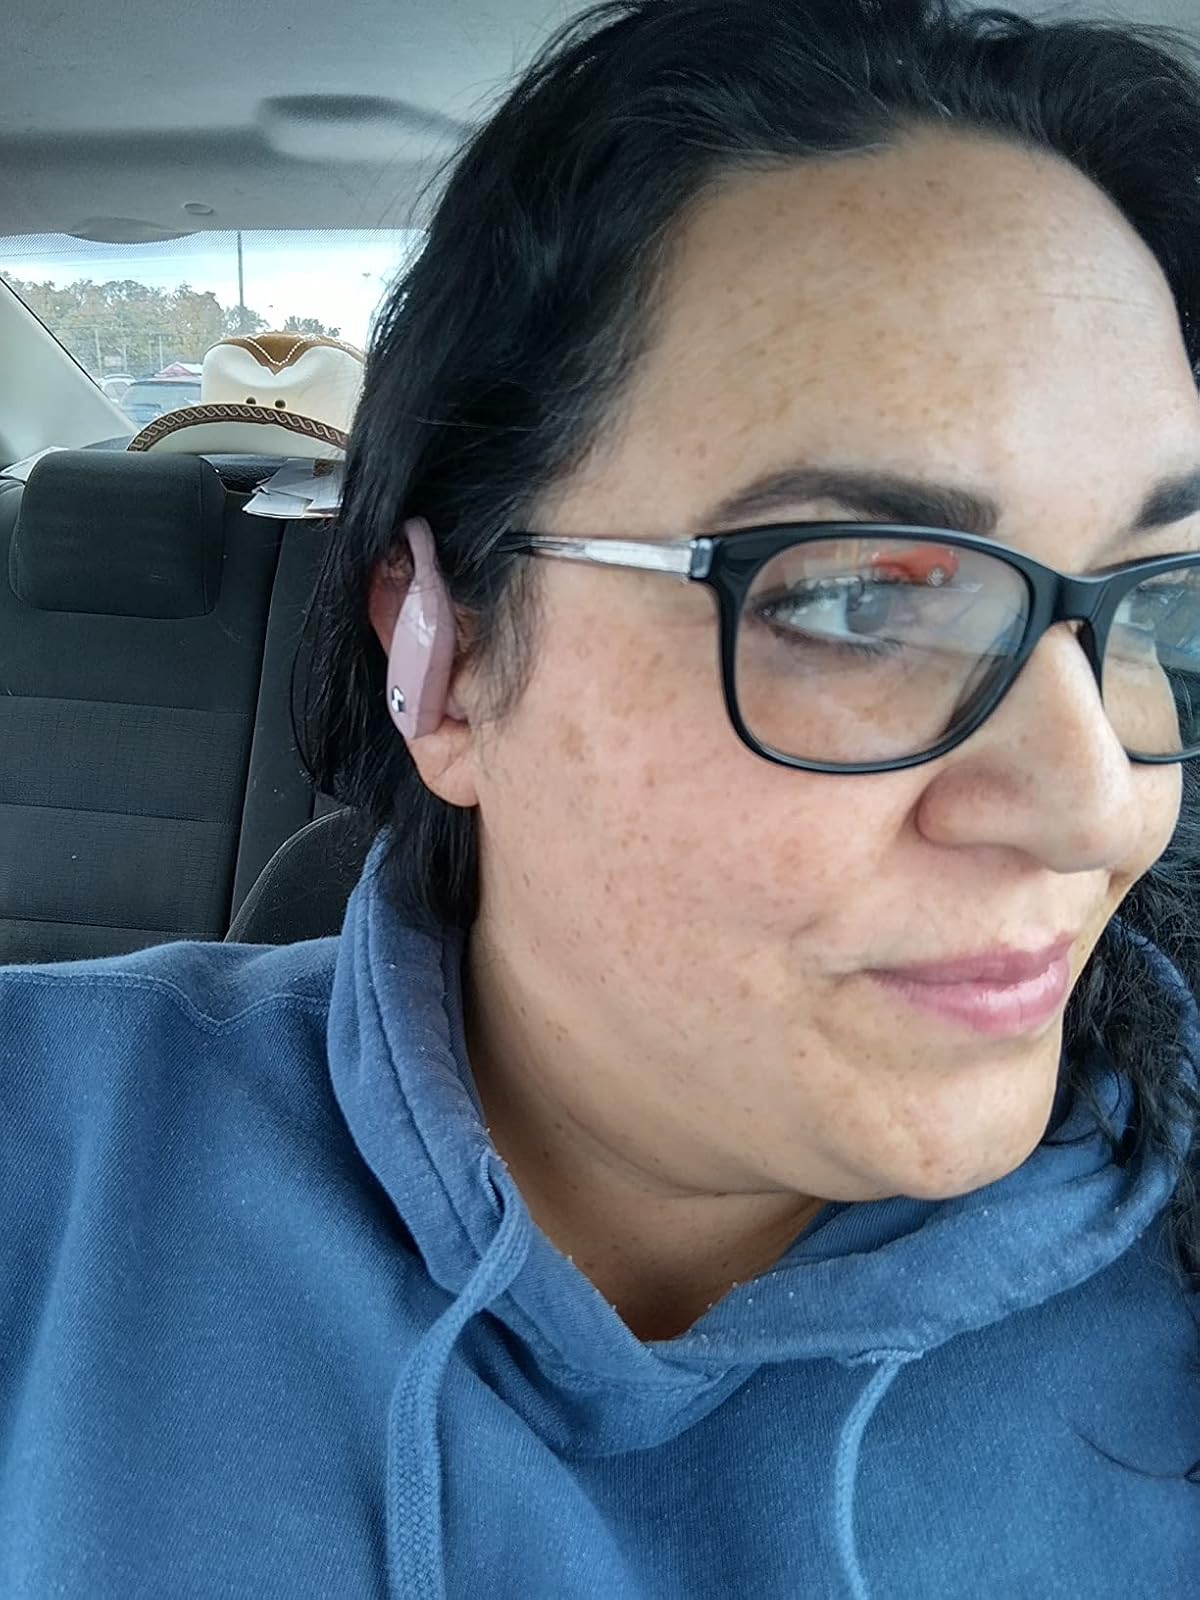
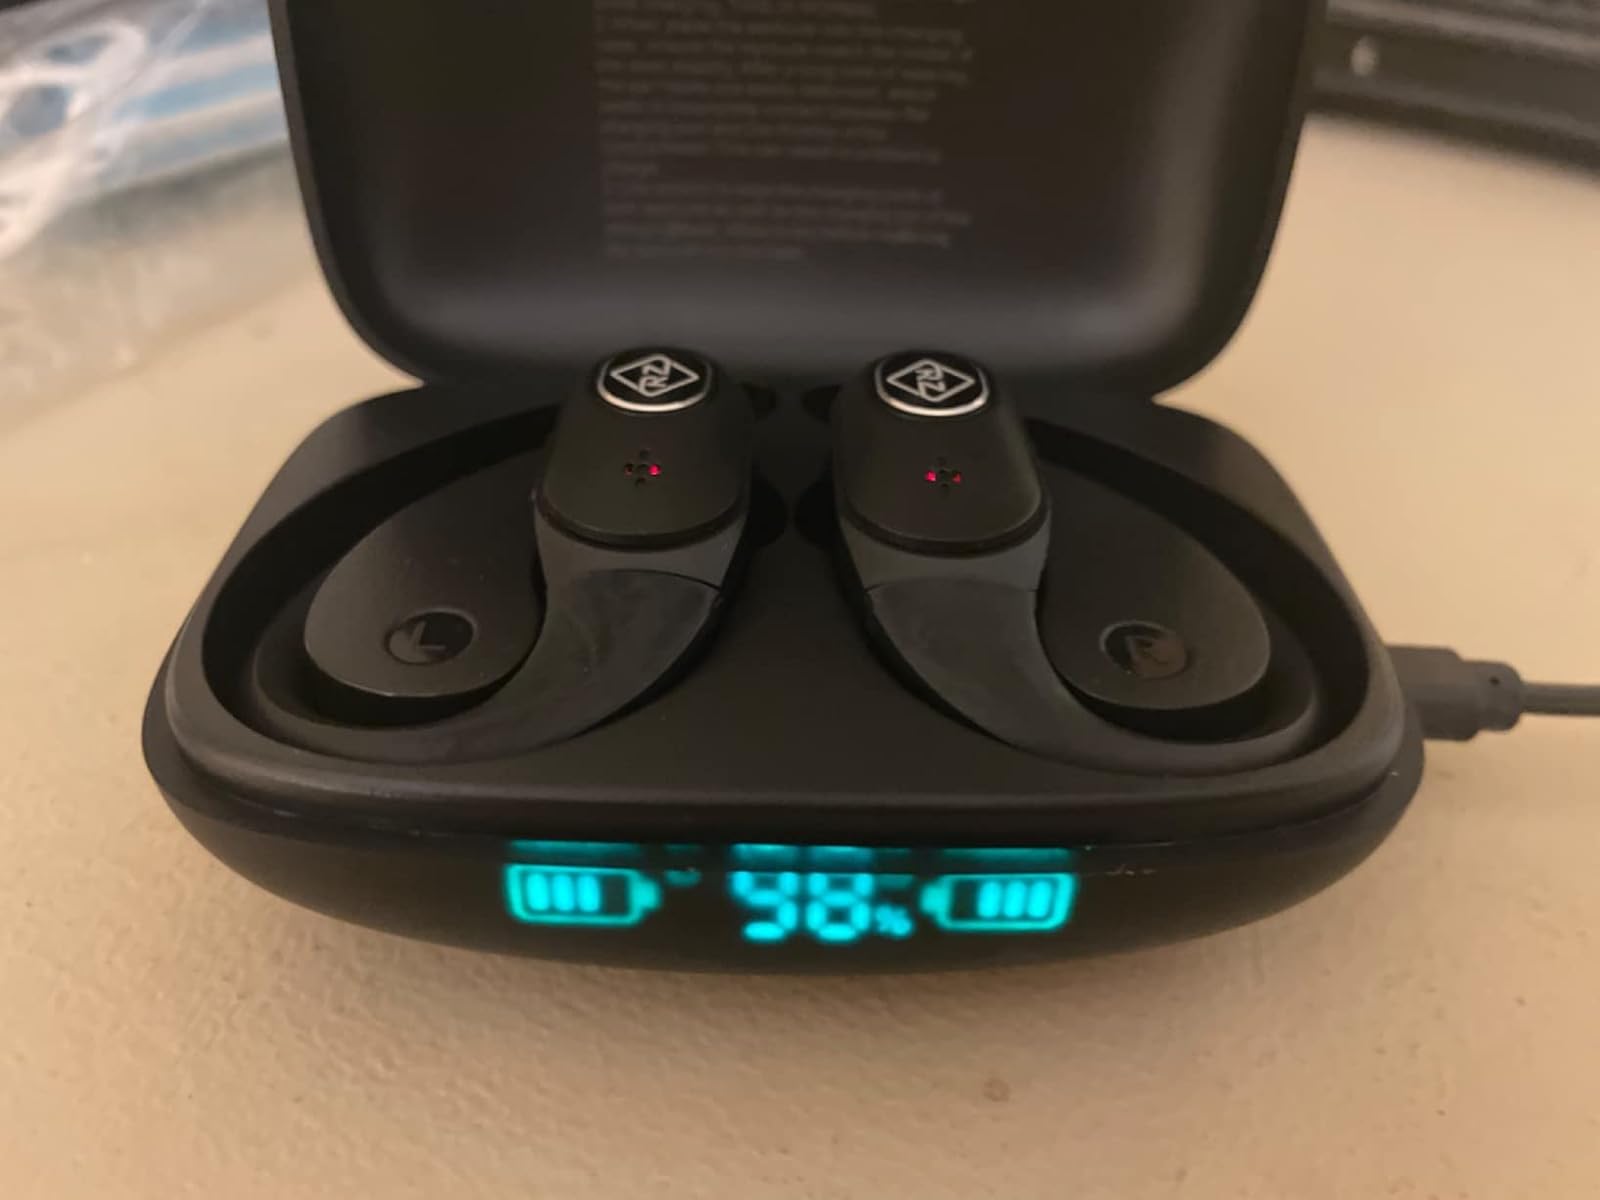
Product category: earbuds
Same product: no